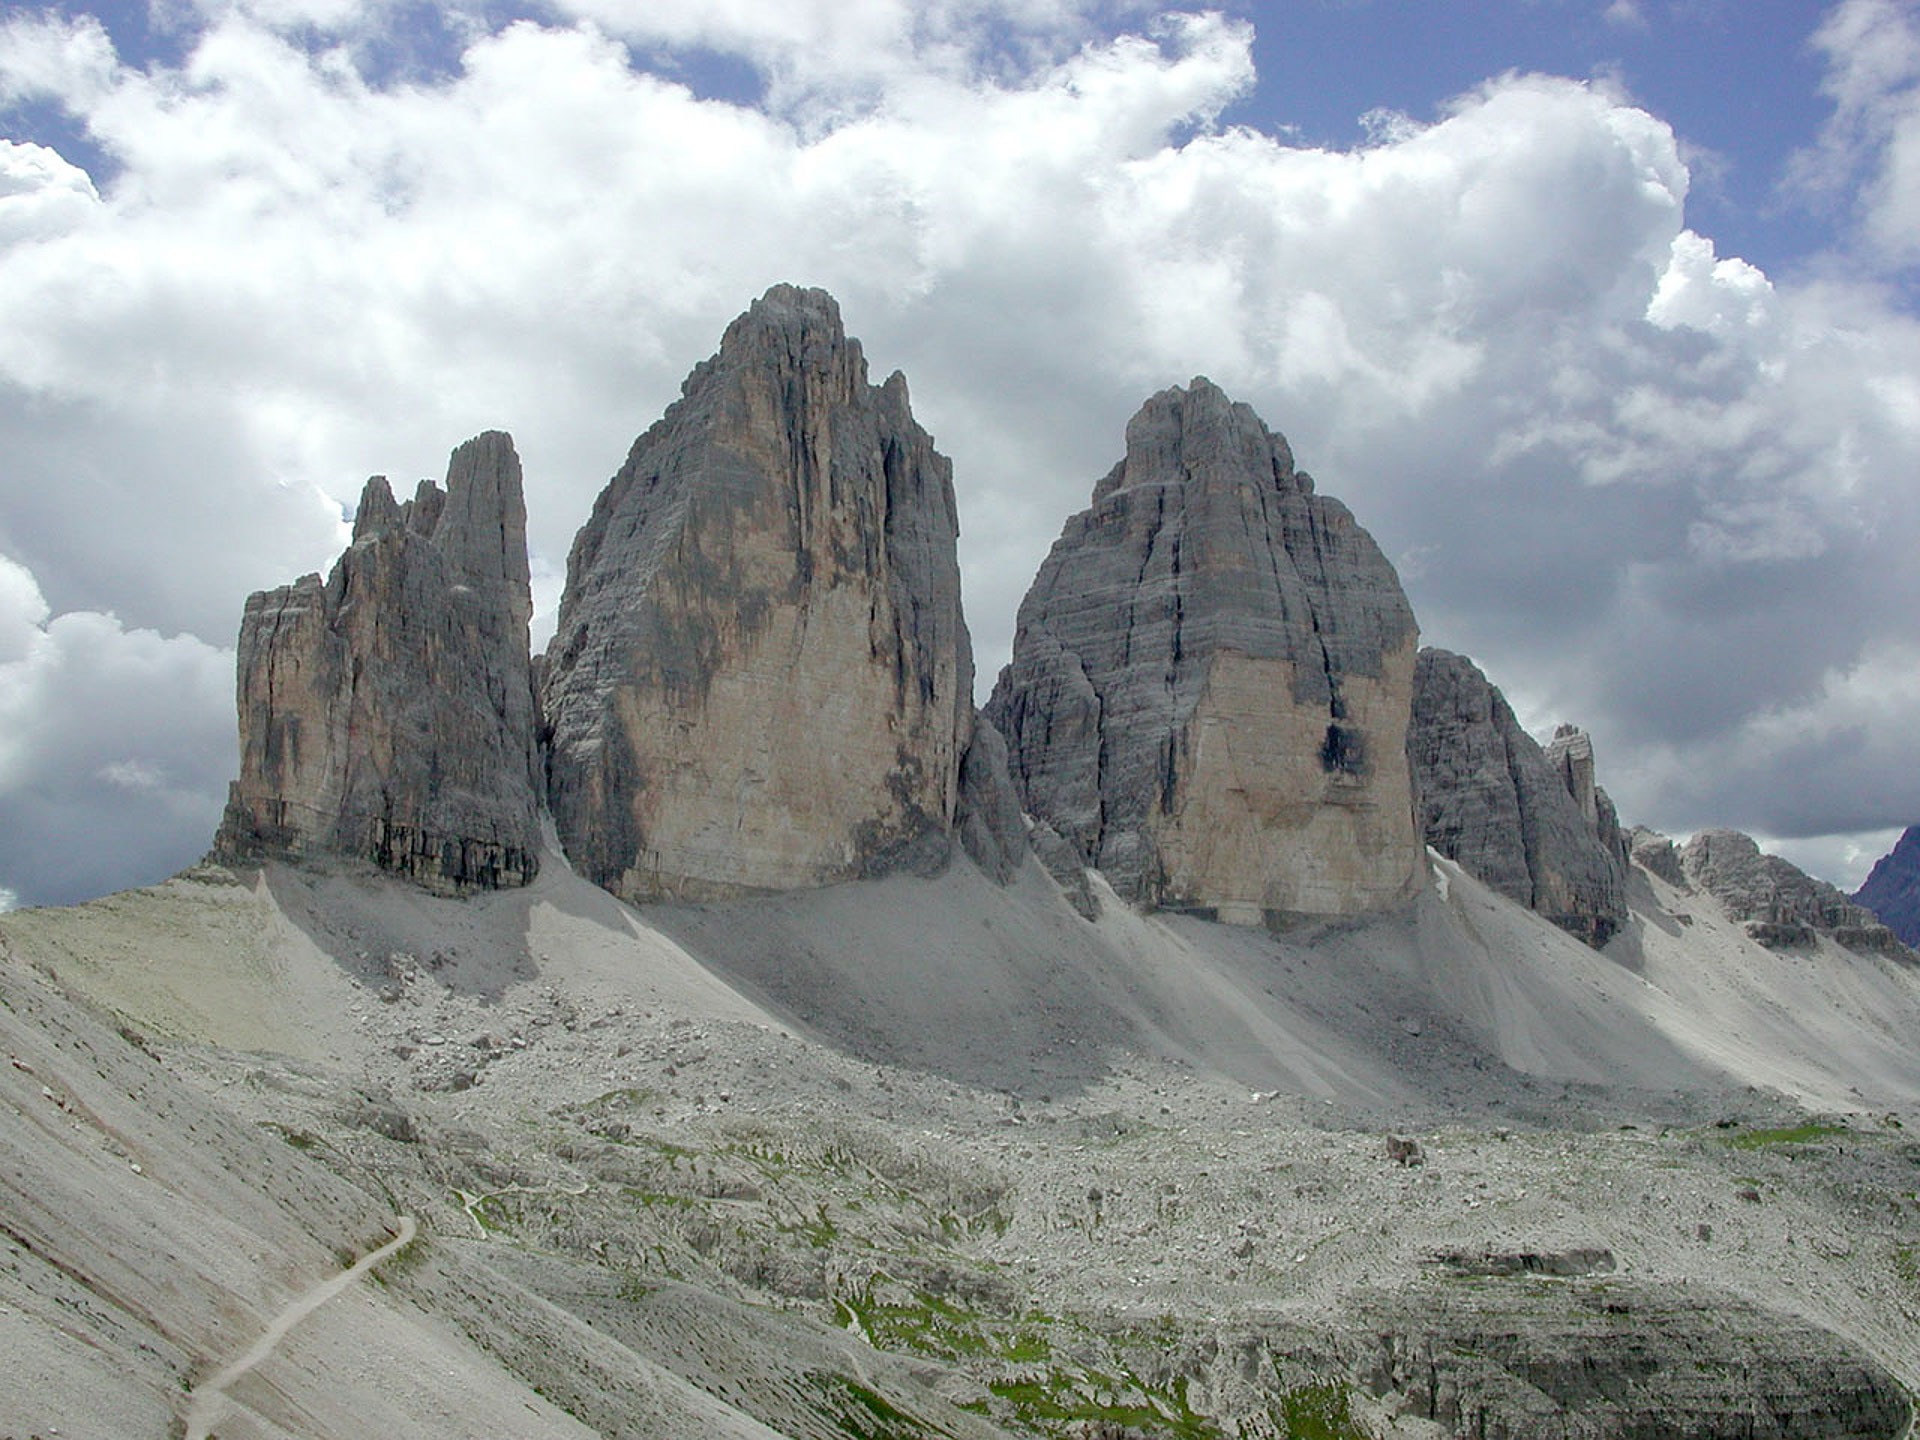
landscape, path, rock, walking, mountain, trail, adventure, valley, mountain range, formation, cliff, italy, alpine, terrain, national park, ridge, summit, geology, mountains, alps, badlands, scree, plateau, veneto, away, dolomites, belluno, solid, rubble field, landform, south tyrol, migratory path, mountain pass, rocky towers, three peaks of lavaredo hut, drei zinnen hut, western zinne, small gargoyle, smallest pinnacle, big pinnacle, sexten dolomites, three zinnen, distinctive, eastern alps, lime rock, limestone alps, geographical feature, mountainous landforms, north walls, summit points, punta di frida, preu tower, main dolomite